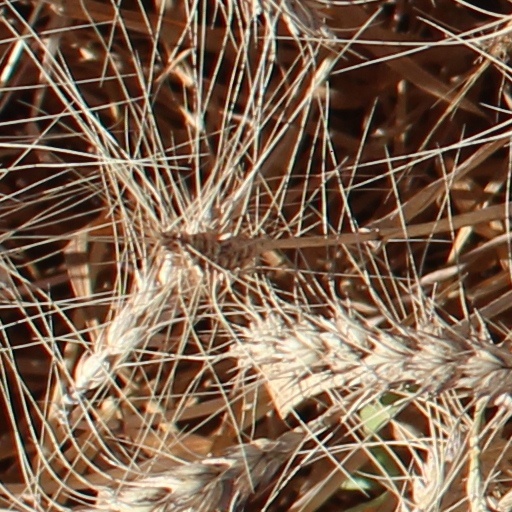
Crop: wheat